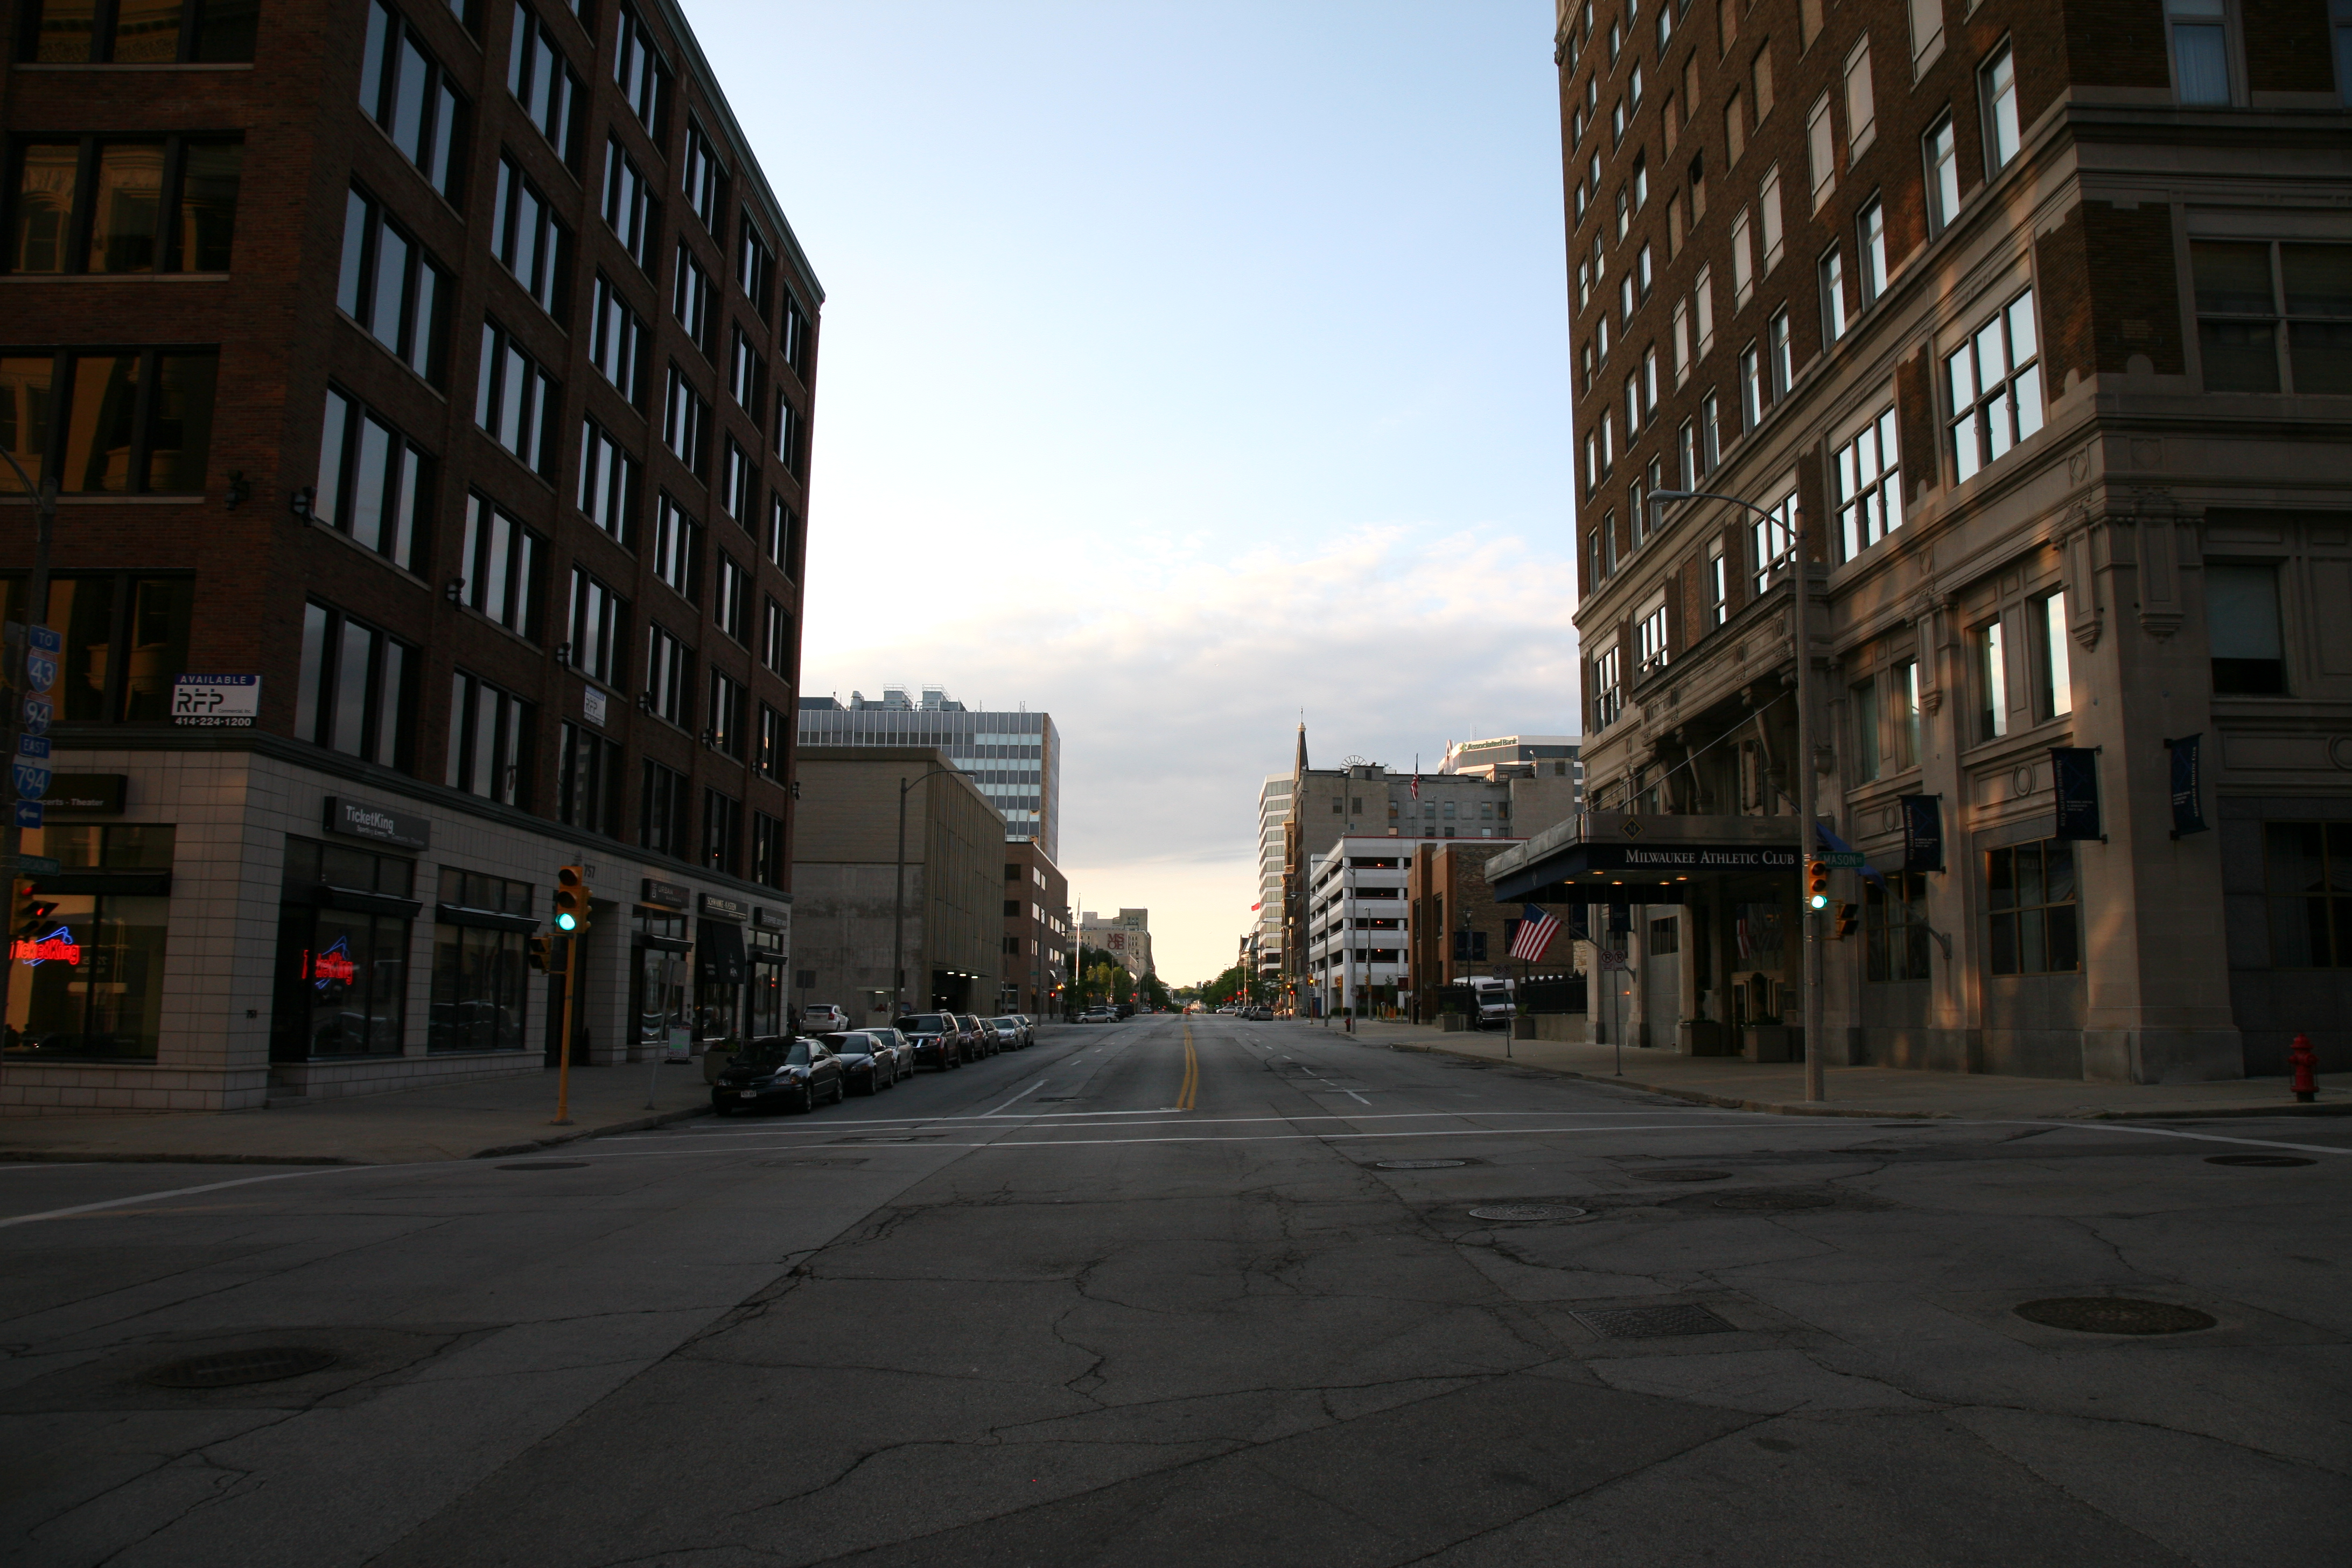
architecture, road, street, night, town, alley, city, skyscraper, train, cityscape, downtown, evening, factory, lane, hilton, infrastructure, buick, metropolis, wisconsin, milwaukee, neighbourhood, urban area, residential area, human settlement, metropolitan area